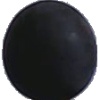
Label: blue_grape